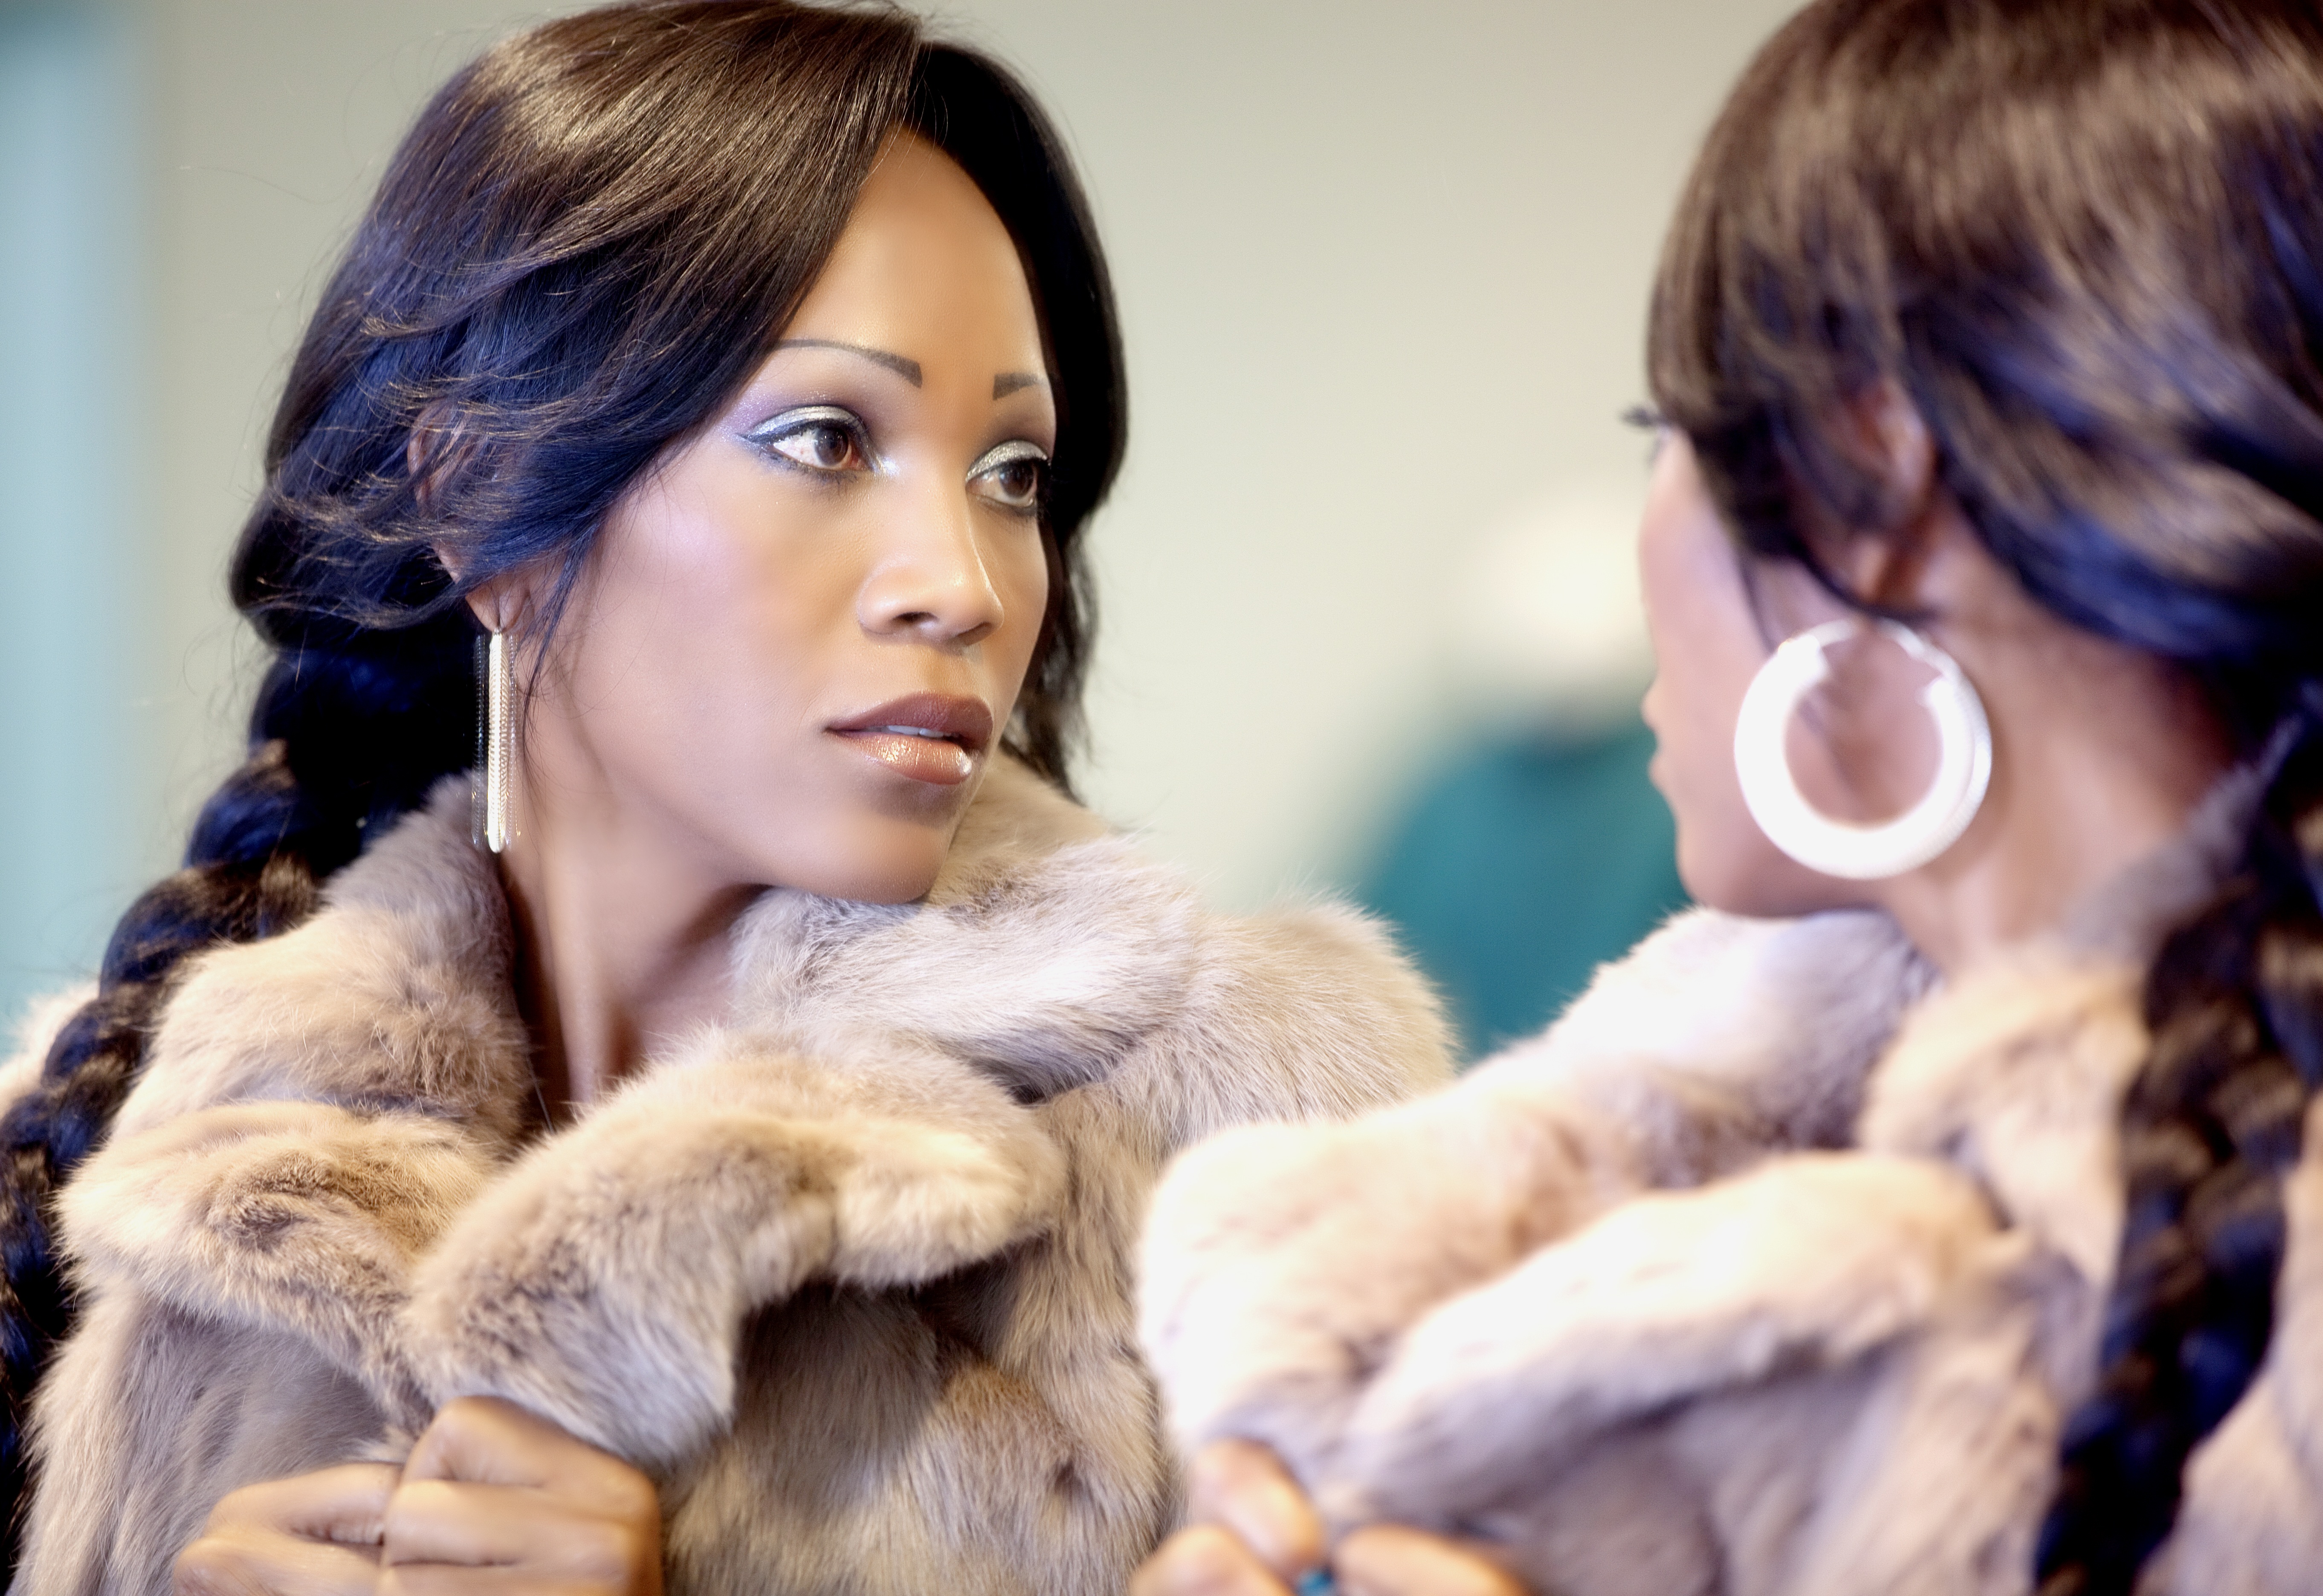
girl, woman, fur, portrait, model, reflection, fashion, clothing, hairstyle, long hair, textile, face, girls, women, mirror, skin, beauty, sexy, elegant, emotion, charm, photo shoot, fur clothing, looking in the mirror